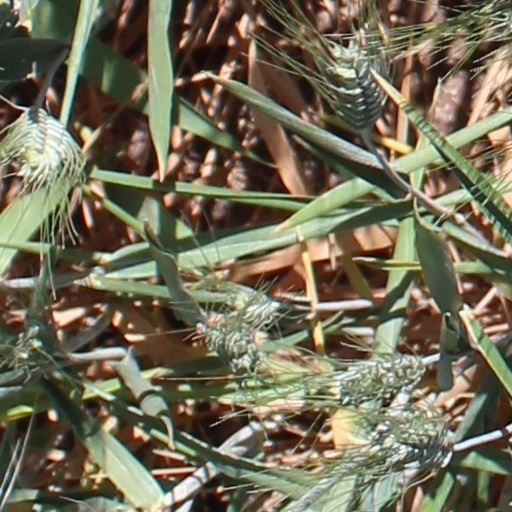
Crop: wheat